Wells Street Bridge (Chicago)

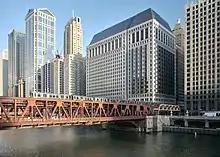
The bridge carrying a Chicago Transit Authority Chicago 'L' train in 2009

The Wells Street Bridge is a bascule bridge over the Chicago River, in downtown Chicago, Illinois, United States, which was built in 1922. Standing east of the Franklin Street Bridge and southeast of the Merchandise Mart, the bridge connects the Near North Side with "The Loop". The bridge is double-decked, the lower deck carrying three lanes of traffic south over the river with sidewalks on both sides of the street. The upper deck serves as a bridge for the Chicago Transit Authority's Brown and Purple lines. Bridge tenders' houses for controlling the bridge are on the northwest and southeast corners of the bridge.